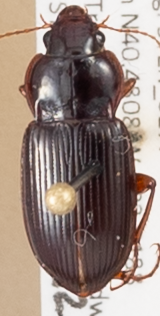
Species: Amara carinata
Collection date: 2015-08-20
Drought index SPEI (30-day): -0.362
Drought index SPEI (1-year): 1.594
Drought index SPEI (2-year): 1.69